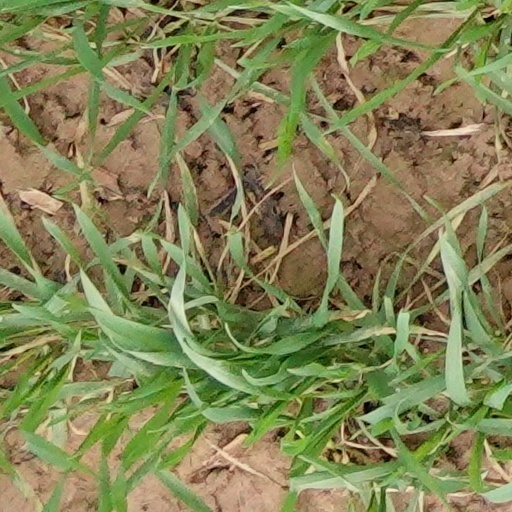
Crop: wheat